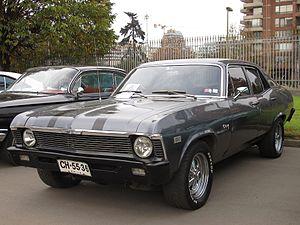
La Chevrolet Chevy II / Nova est une automobile fabriquée par Chevrolet et produite sur cinq générations de 1962 à 1979 puis de 1985 à 1988. La version Nova fut le meilleur modèle dans la gamme Chevy II jusqu'en 1968. La dénomination Chevy II fut abandonnée par la suite, Nova devenant la seule en 1969 avec la troisième génération. Construite sur la plate-forme X-body, la Nova fut remplacée par la Chevrolet Citation en 1979. Le nom Nova est revenu en 1985 jusqu'en 1988 désignant un modèle à traction avant basé sur la Toyota Sprinter.